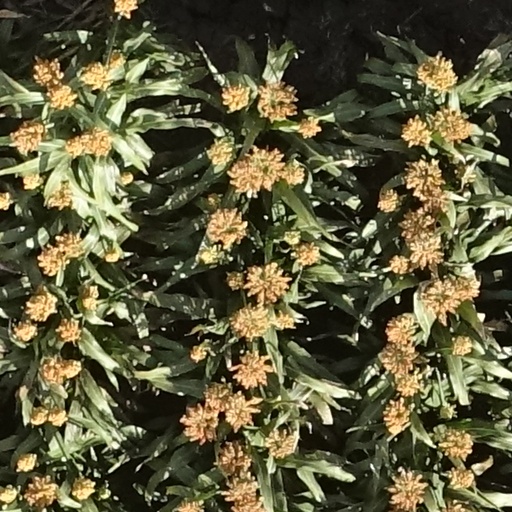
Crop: sorghum